History of scuba diving

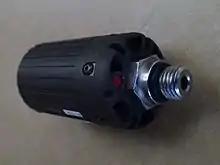
Submersible wireless pressure transducer for remote dive computer display

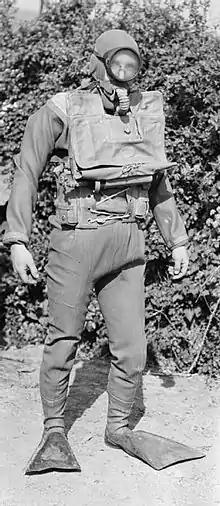
A 1945 British navy frogman with complete gear, including the Davis apparatus, a rebreather originally conceived in 1910 by Robert Davis as an emergency submarine escape set.

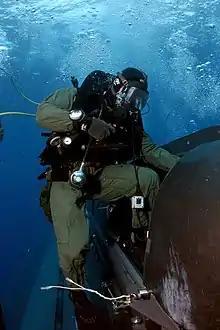
A SEAL Delivery Team member climbs aboard a delivery vehicle before launching from the back of the submarine .

Scuba decompression planning originally based on printed decompression tables developed for surface supplied air diving. This was inefficient for multi-level dives, and the custom of multilevel diving using tables was not supported by formal experimental testing, but seemed to work reasonably well in practice in accordance with the theoretical models.